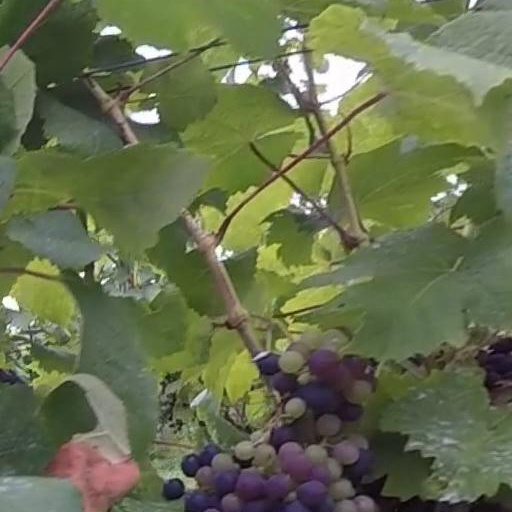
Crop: grape